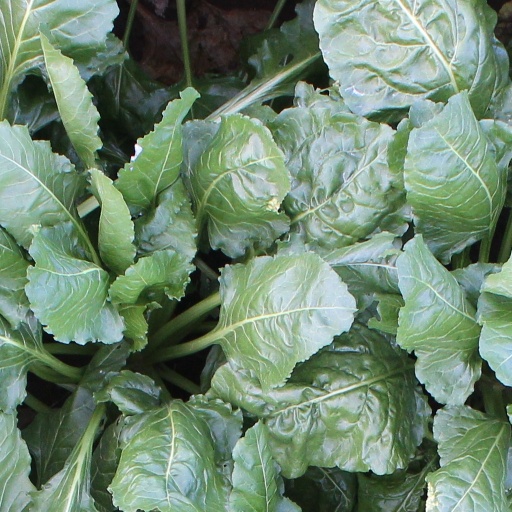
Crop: sugar beet